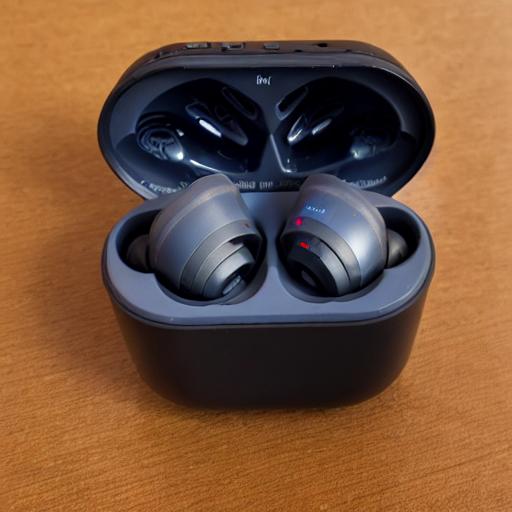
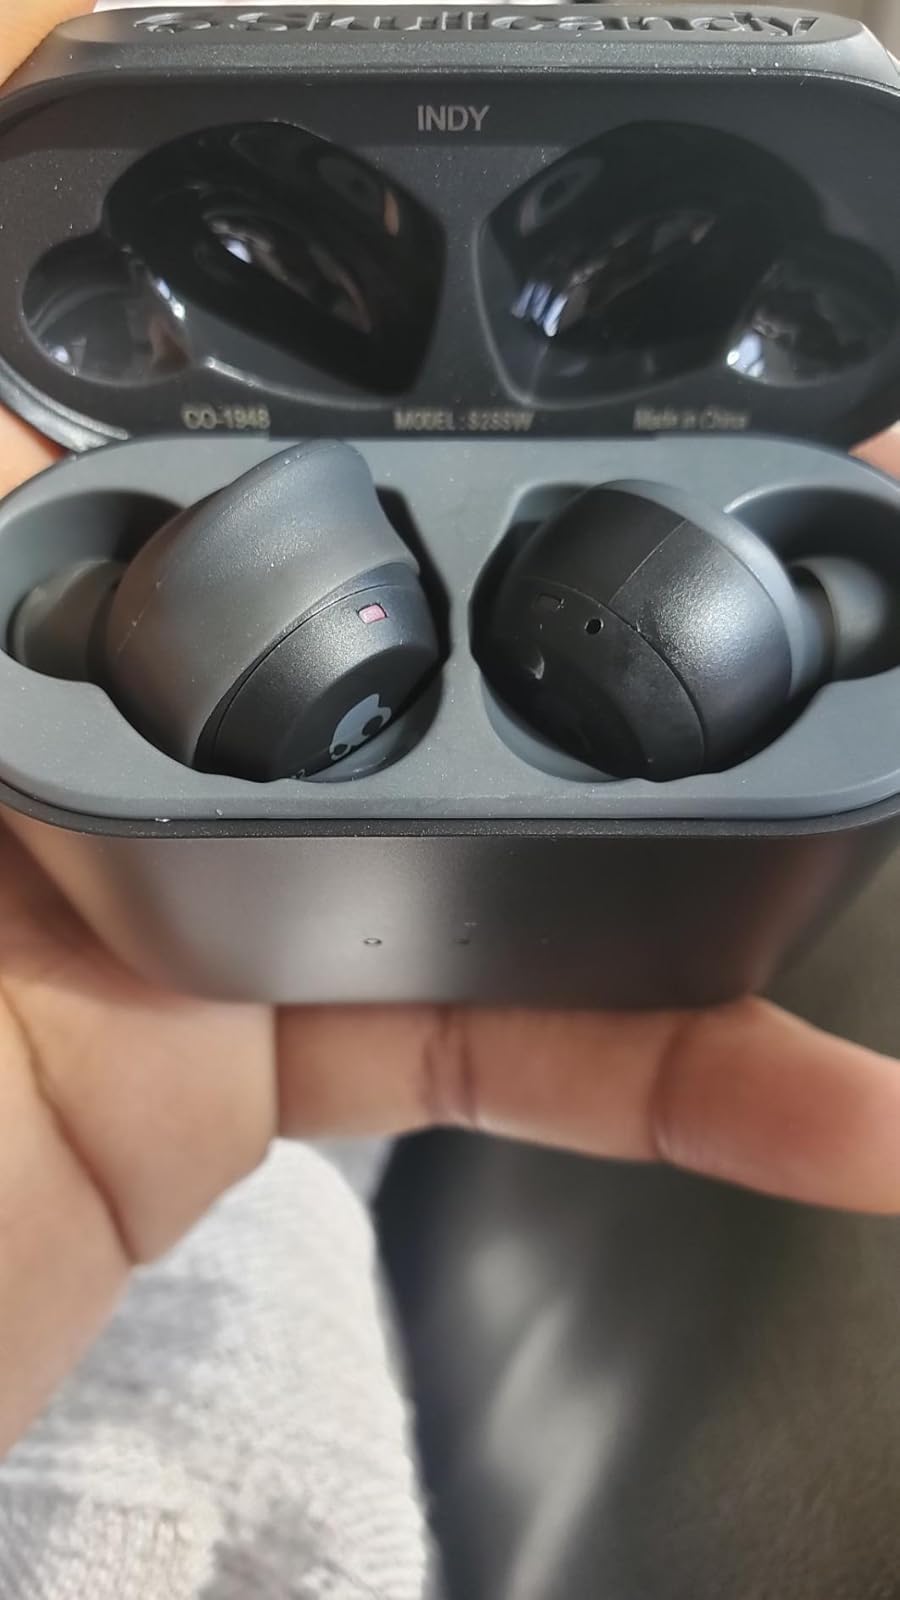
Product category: earbuds
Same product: no